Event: Ecuador Earthquake
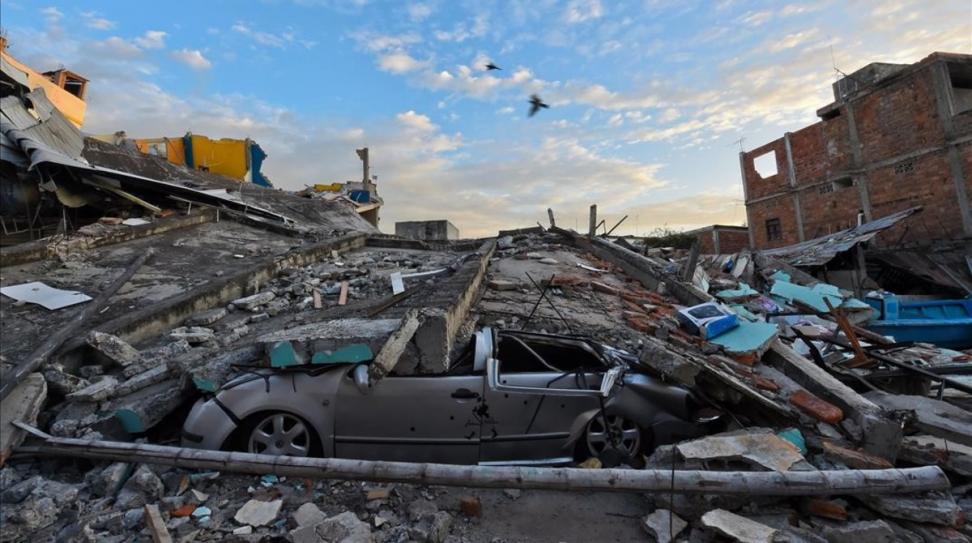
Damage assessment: damage